Pokémon the Movie: Secrets of the Jungle

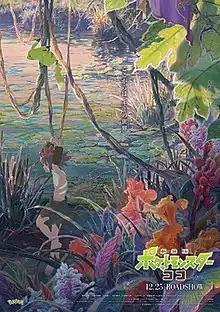
Japanese release poster, designed and illustrated by Yoshitoshi Shinomiya

Pokémon the Movie: Secrets of the Jungle is a 2020 Japanese anime film based on Satoshi Tajiri's "Pokémon" media franchise and produced by OLM. It is the twenty-third and final film in the Pokémon the Movie Series and the fourth film in the "Alternate Timeline" and the only one in the "Journeys" series, covering Generation VIII. The film returns to the series’ traditional 2D art style rather than using the CGI animation used in "". It features the new Generation VIII Mythical Pokémon Zarude and a shiny Celebi. It's a sequel to "".